Patricia Buval

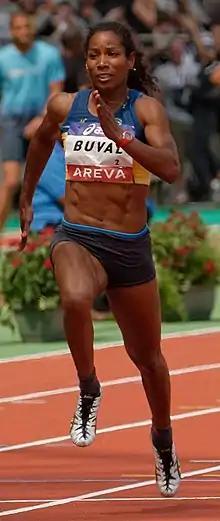
Patricia Buval at French Athletics Championships 2013

Patricia Buval (born 22 January 1976 in Fort de France, Martinique) is a French athlete who specializes in the 100 metres hurdles.